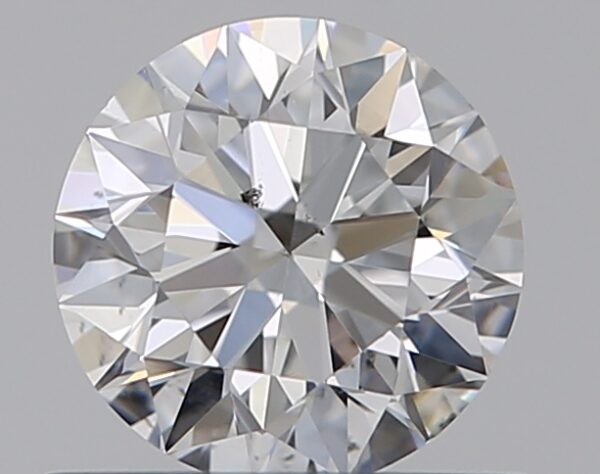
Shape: round
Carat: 0.5
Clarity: SI1
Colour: F
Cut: EX
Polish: EX
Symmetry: EX
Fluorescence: N
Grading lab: GIA
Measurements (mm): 5.07 x 5.09 x 3.17